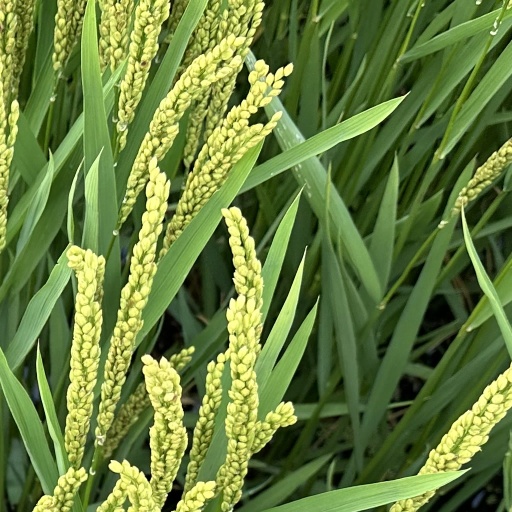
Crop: rice